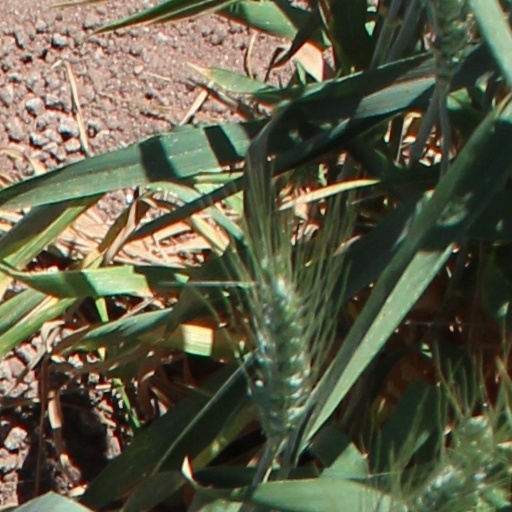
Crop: wheat